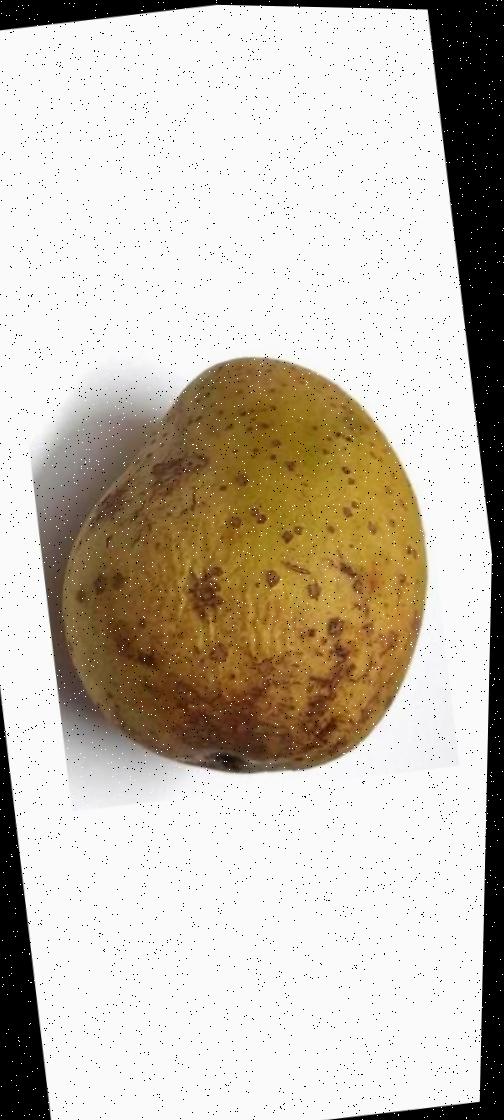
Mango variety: Gourmoti